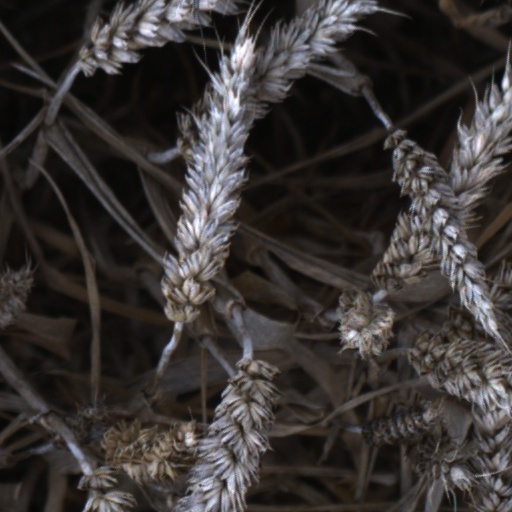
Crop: wheat